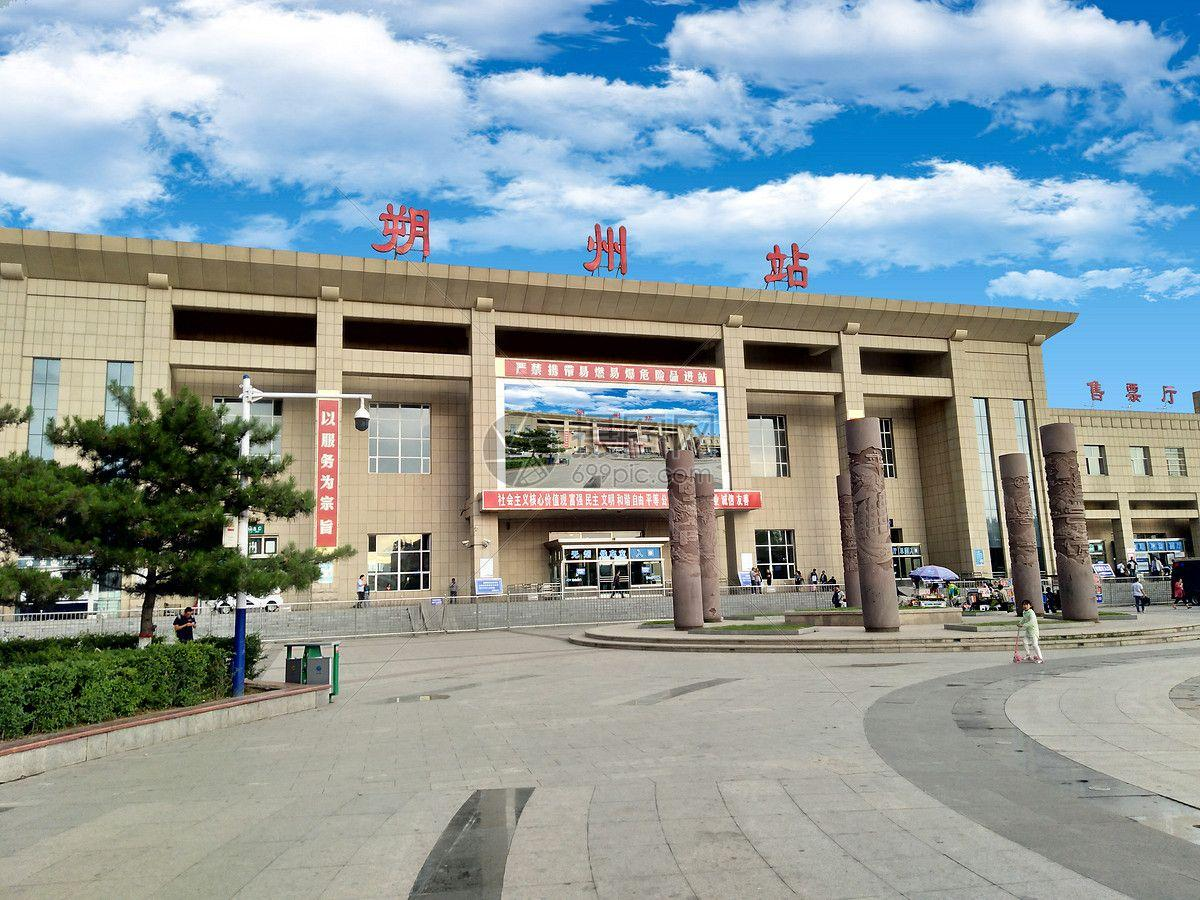
地标名称：朔州站
所在城市：朔州市·朔城区